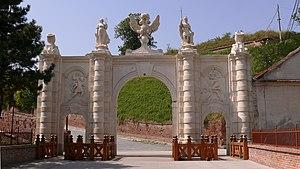
Alba Iulia est une ville de Roumanie située en Transylvanie, dans le județ d'Alba dont elle est le chef-lieu. Elle était la capitale historique, politique et religieuse de la Principauté de Transylvanie.